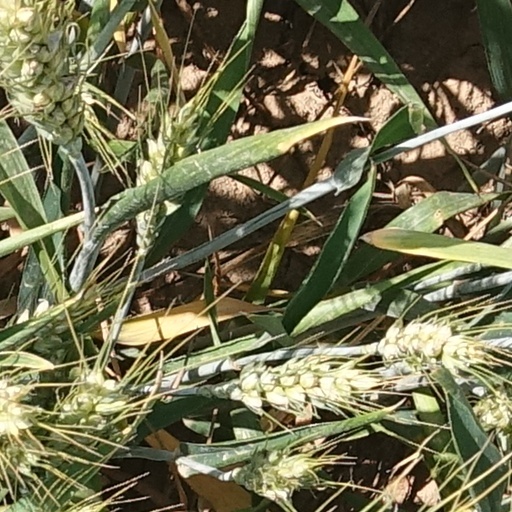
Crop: wheat